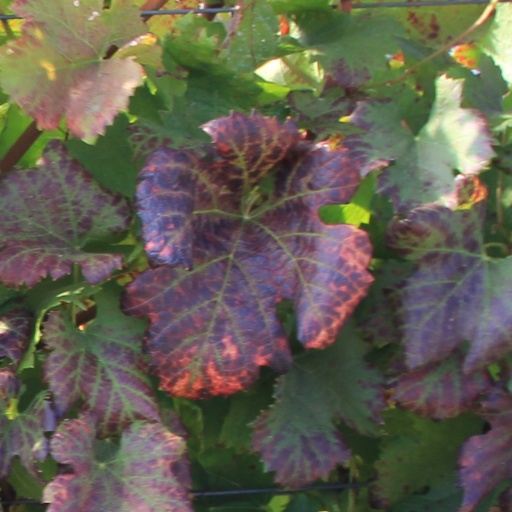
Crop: grape